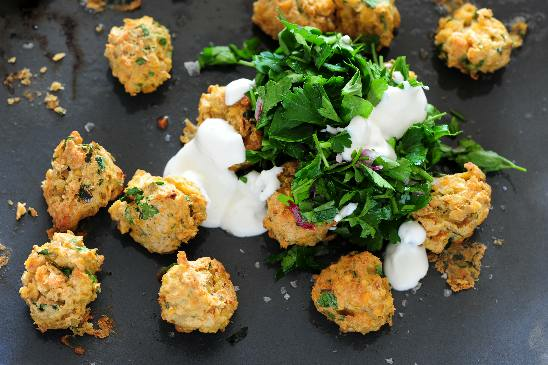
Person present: No